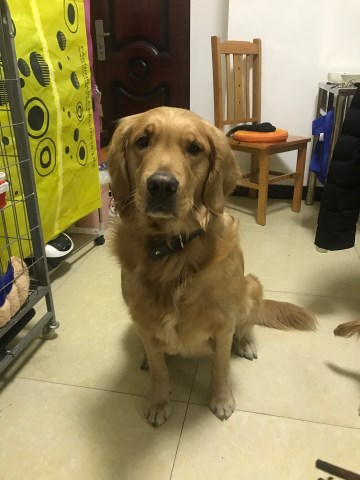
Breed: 5355-n000126-golden_retriever